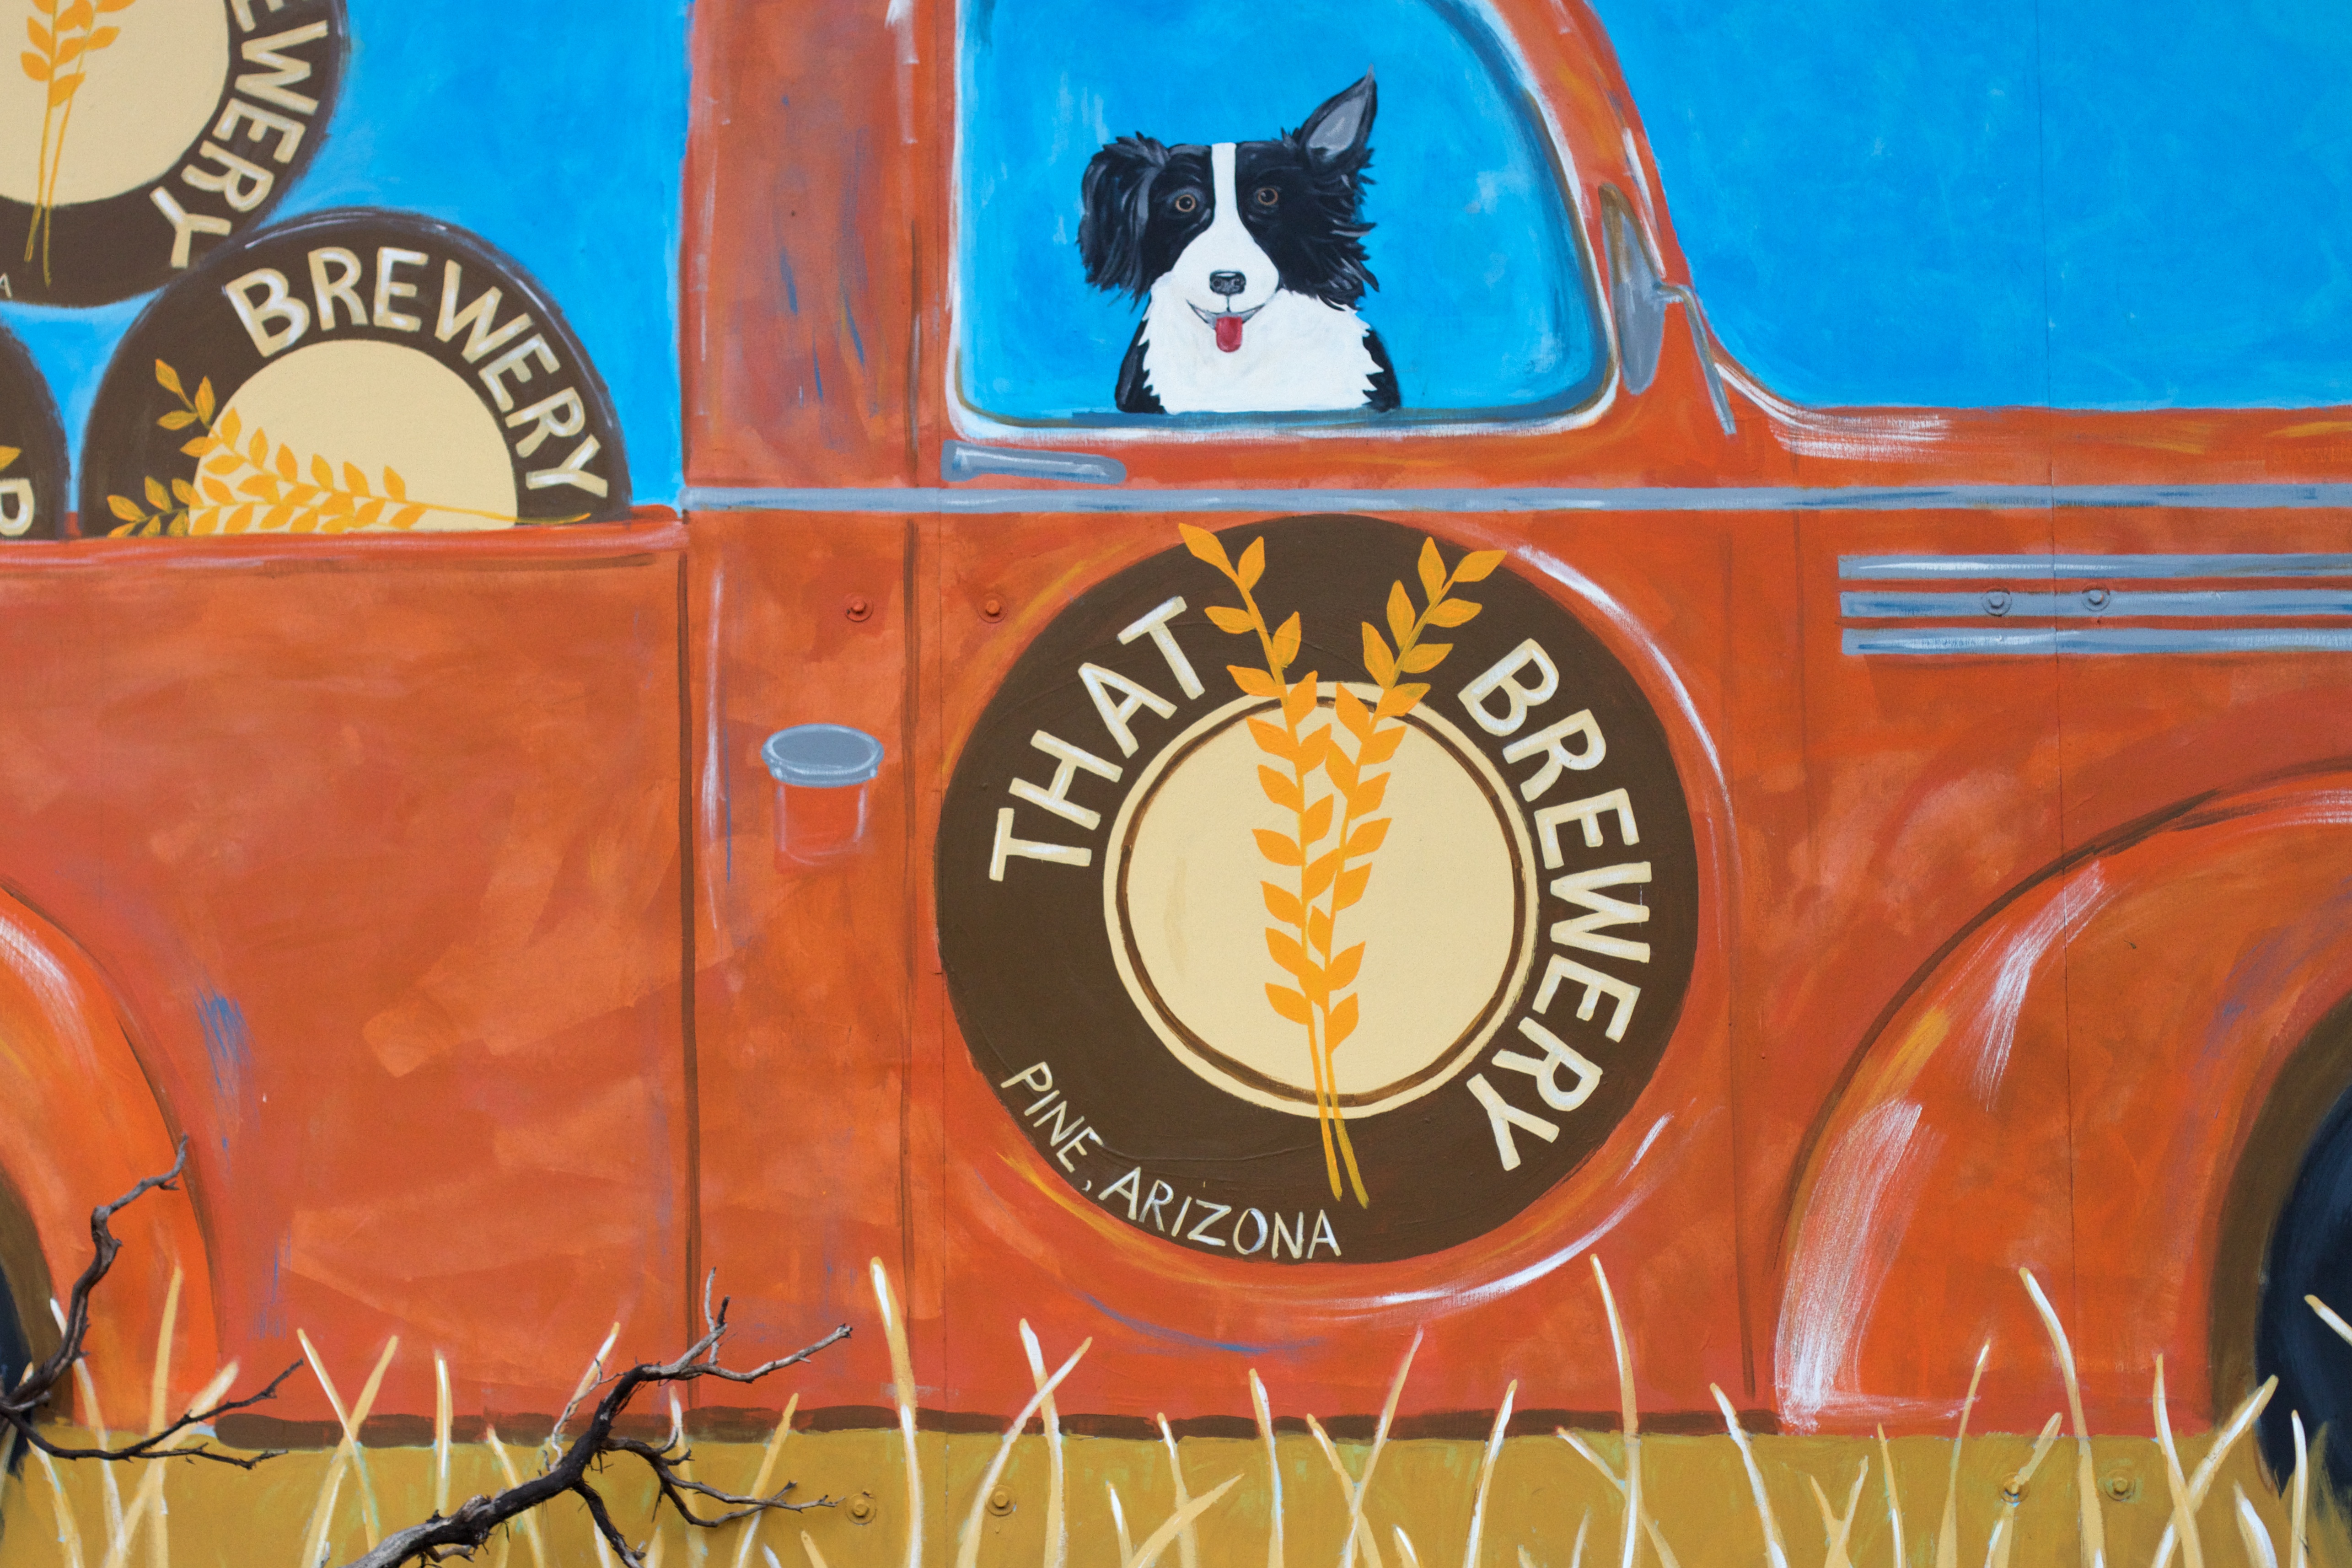
orange, font, art, graphics